Wilson Coleman

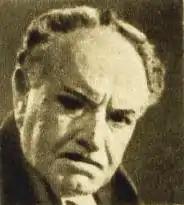
Coleman in 1938

He started his stage career in 1891, playing juvenile and heavy parts. He worked with Barry Jackson for five years. He toured both North and South America as well as South Africa. His hobbies were anything mechanical, electrical and optical, giving him the knowledge to invent his own camera for taking moving pictures. This led to him being in the photographic section of the RFC in World War I.